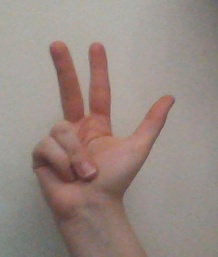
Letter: al